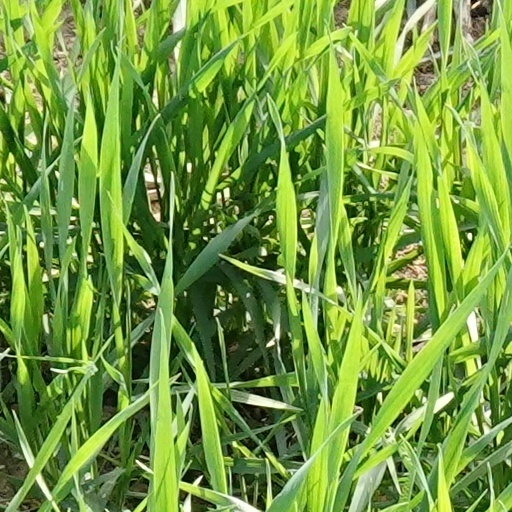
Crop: wheat